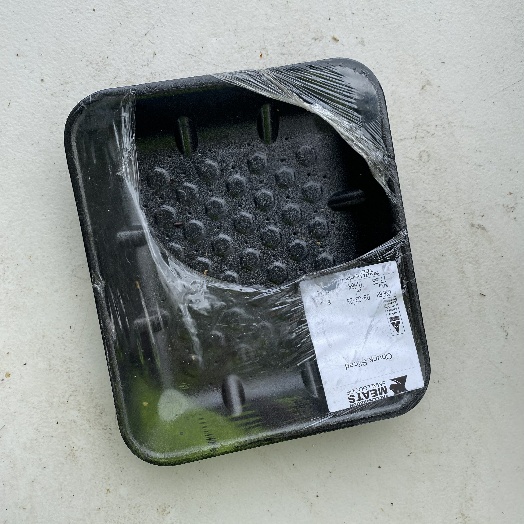
Label: plastics